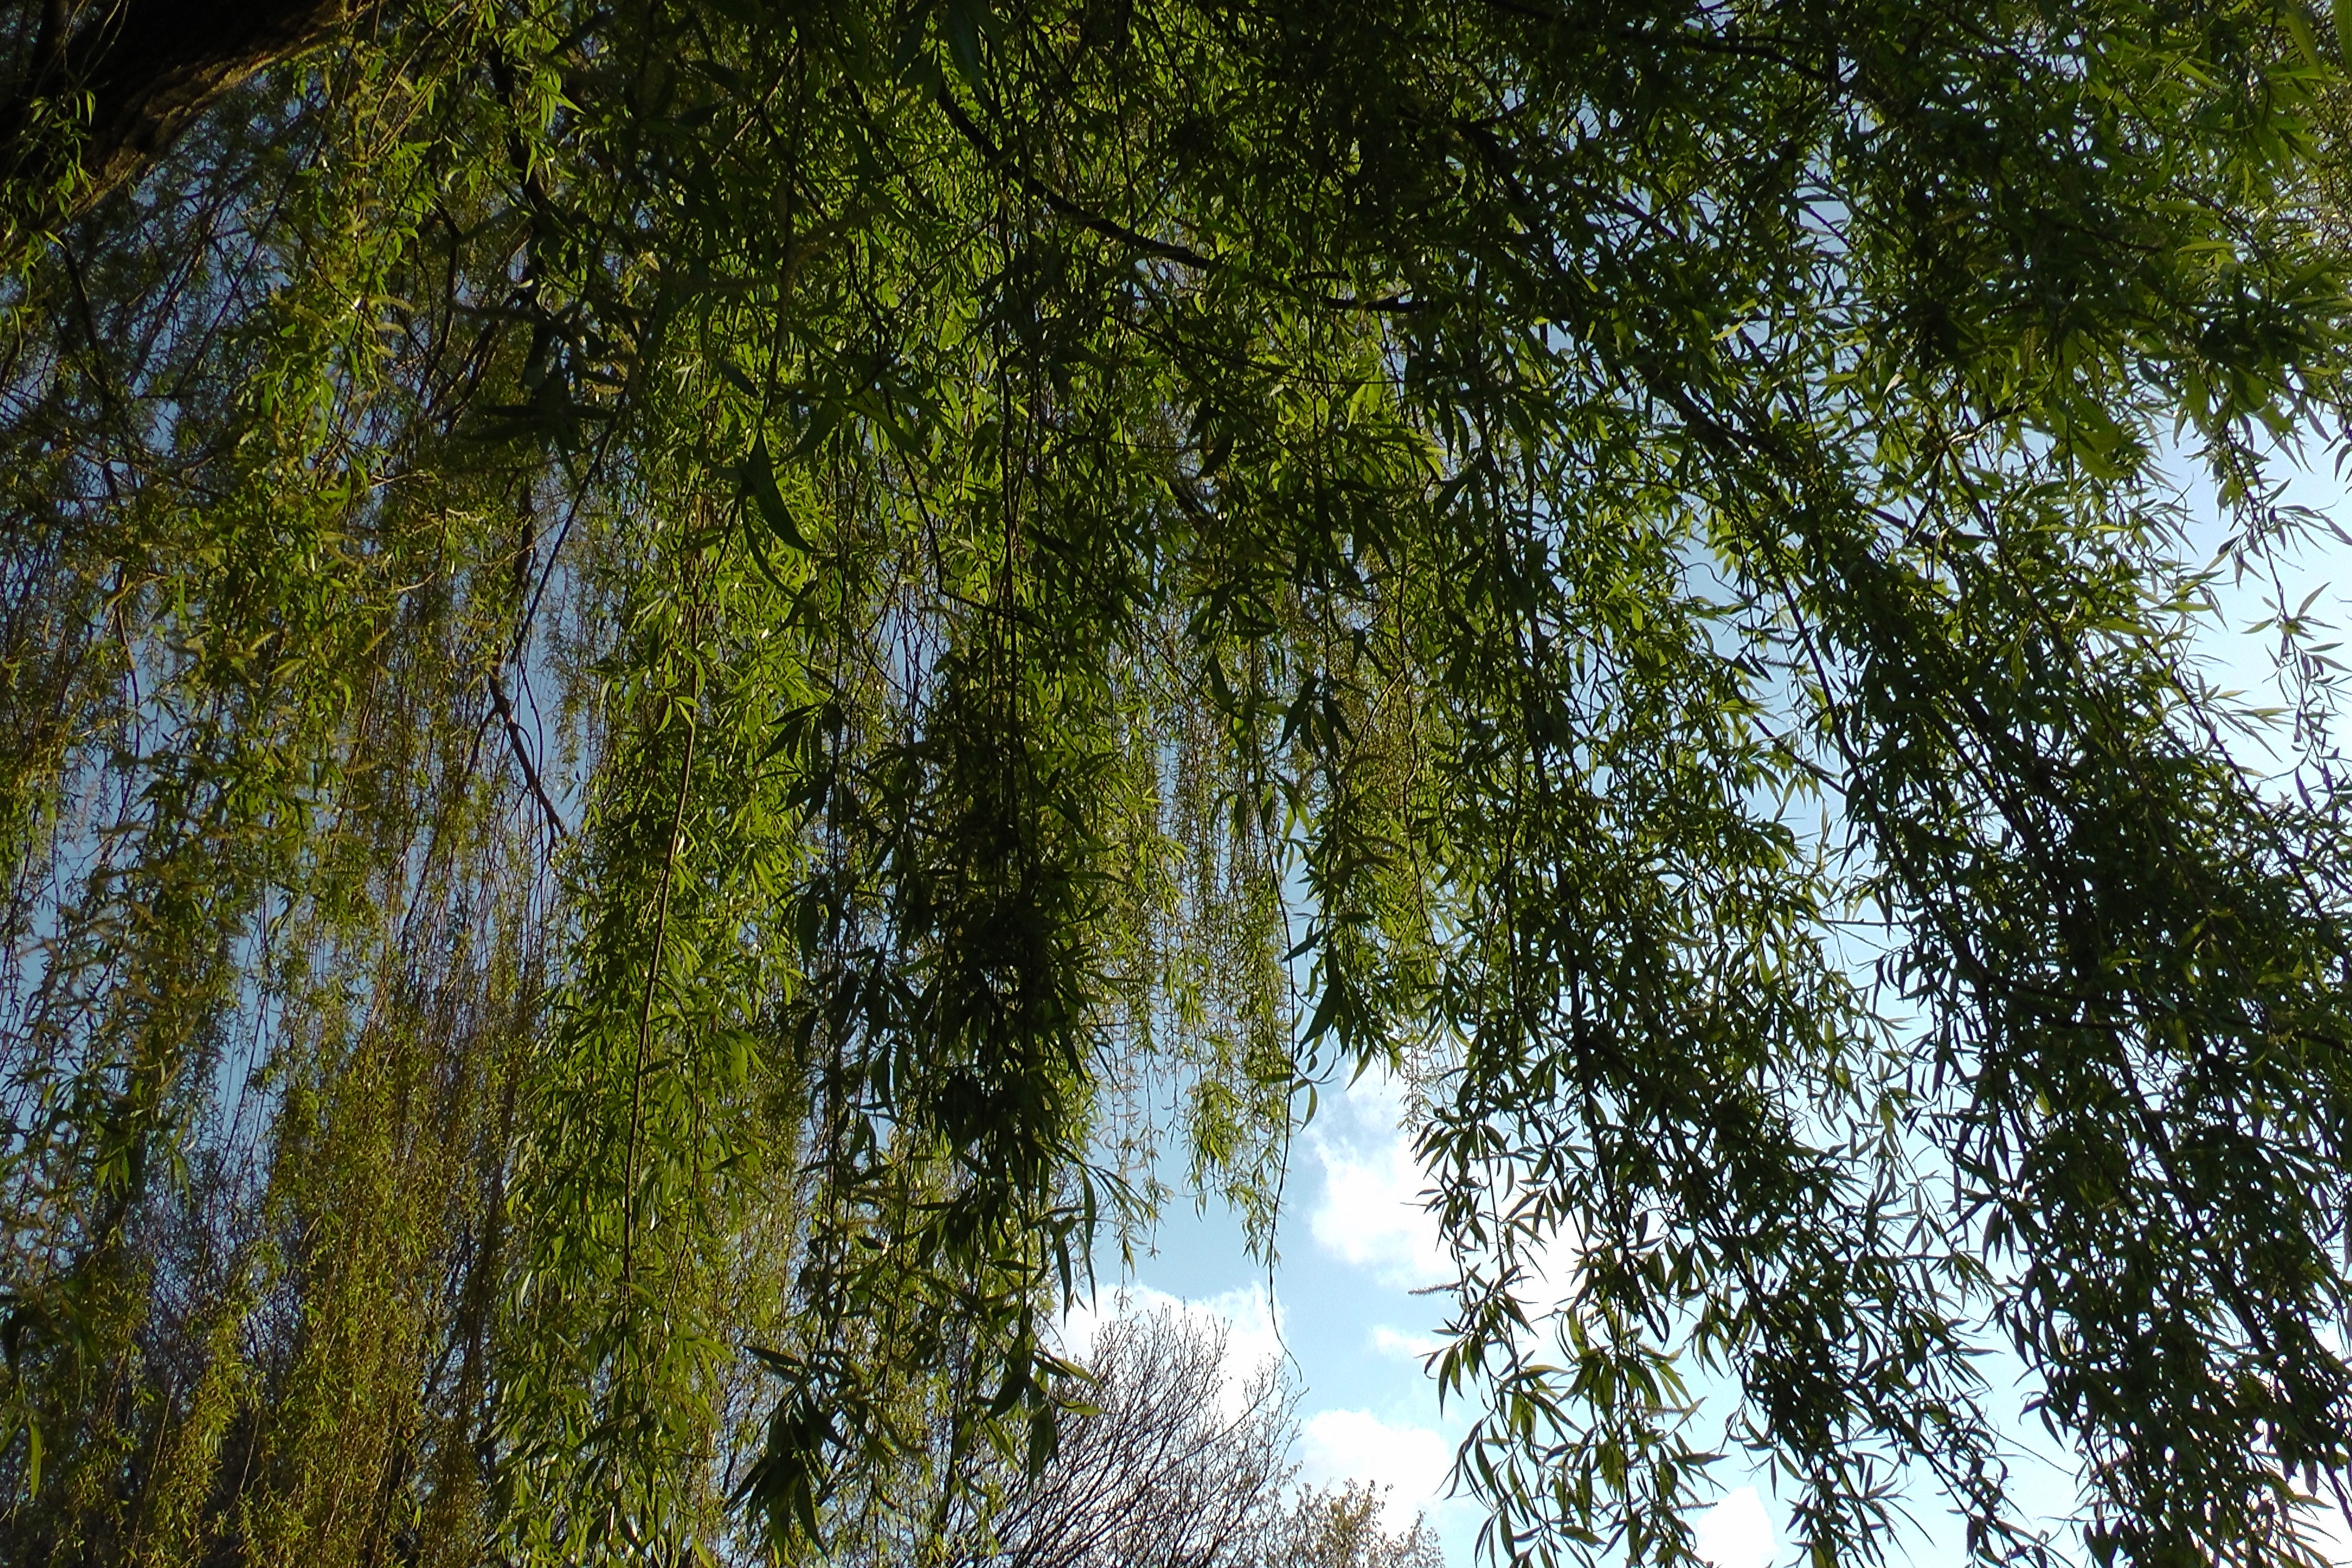
tree, nature, forest, branch, plant, sunlight, leaf, log, spring, green, reflection, birch, pasture, autumn, season, aesthetic, spruce, branches, woodland, habitat, ecosystem, willow tree, weeping willow, natural environment, woody plant, temperate coniferous forest, land plant, baumm